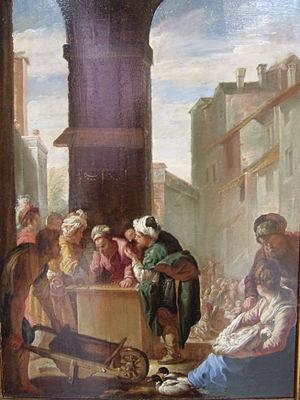
Domenico Fetti La Perle de grand prix Musée des Beaux-Arts de Caen